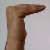
The image shows a hand gesture representing a space in Indian Sign Language.